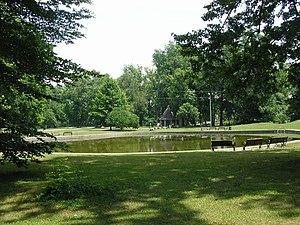
Le Shawnee Park est un parc municipal de la ville de Louisville. Il fut dessiné par l'architecte Frederick Law Olmsted qui réalisa le célèbre Central Park de New York tout comme 17 autres parcs à Louisville.